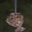
Label: flatfish